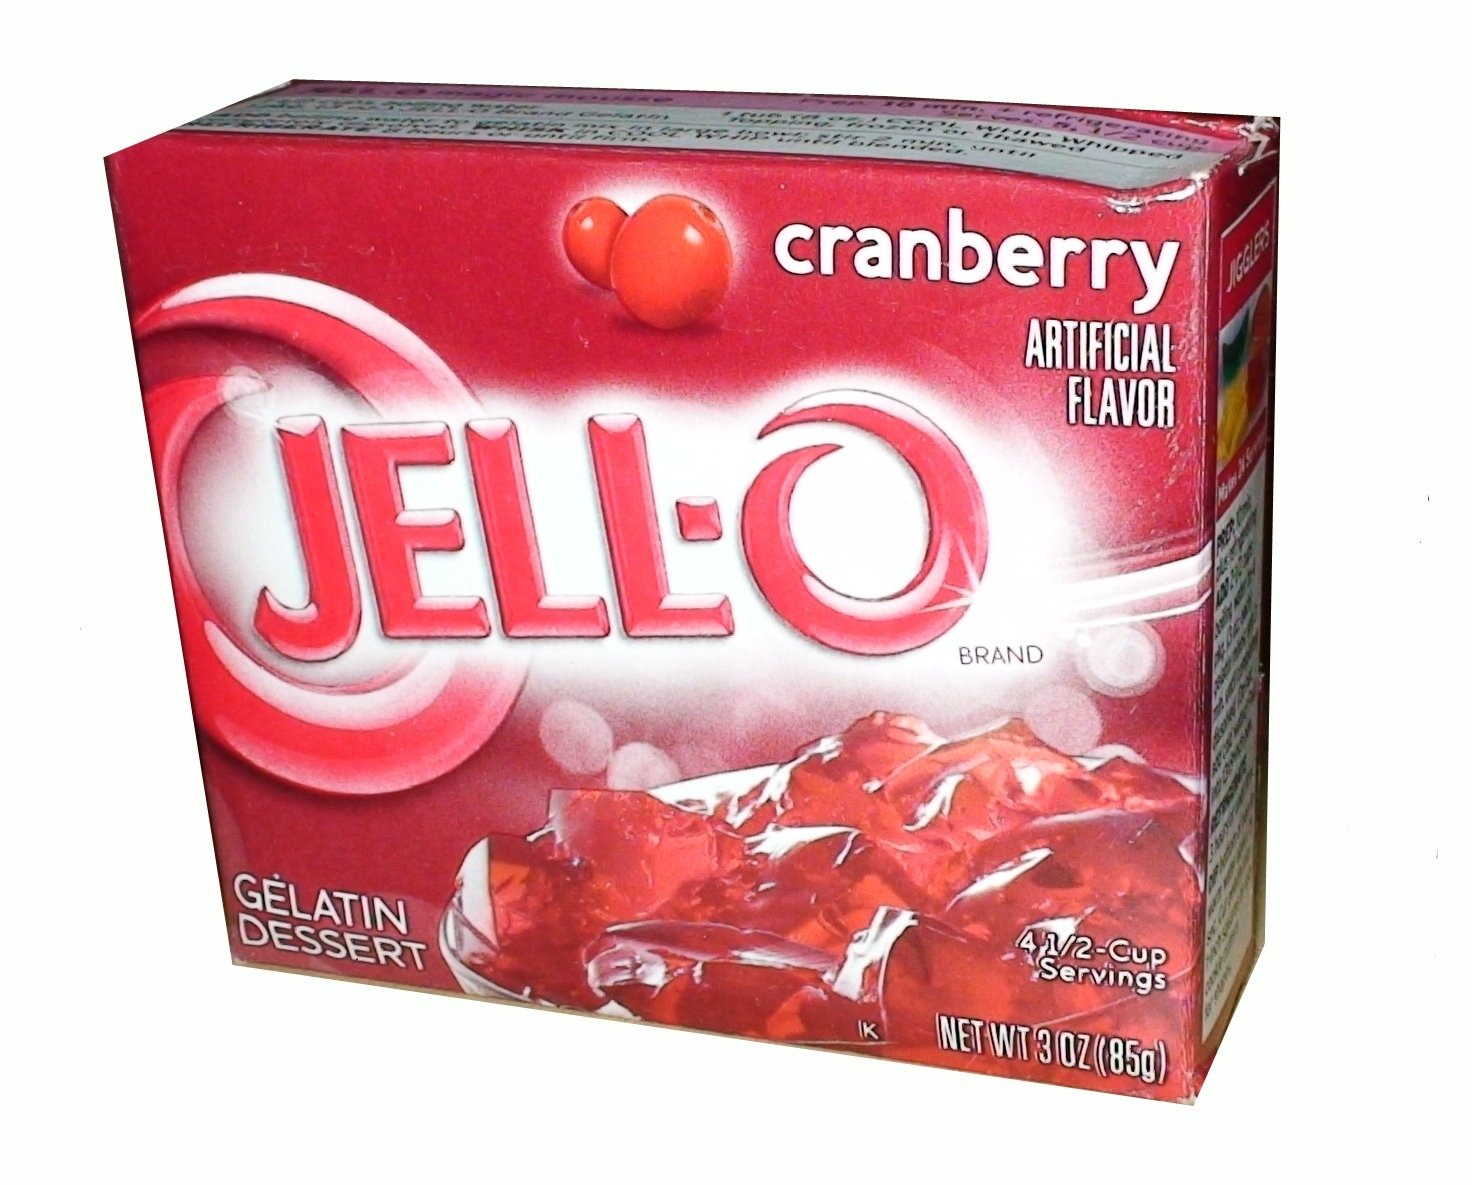
Item Name: Case of Jell-O Cranberry Gelatin Dessert (24 Total)
Bullet Point: 3-Ounce Cranberry Gelatin Dessert (Pack of 5)
Value: 15.0
Unit: Fl Oz

Price: 3.34